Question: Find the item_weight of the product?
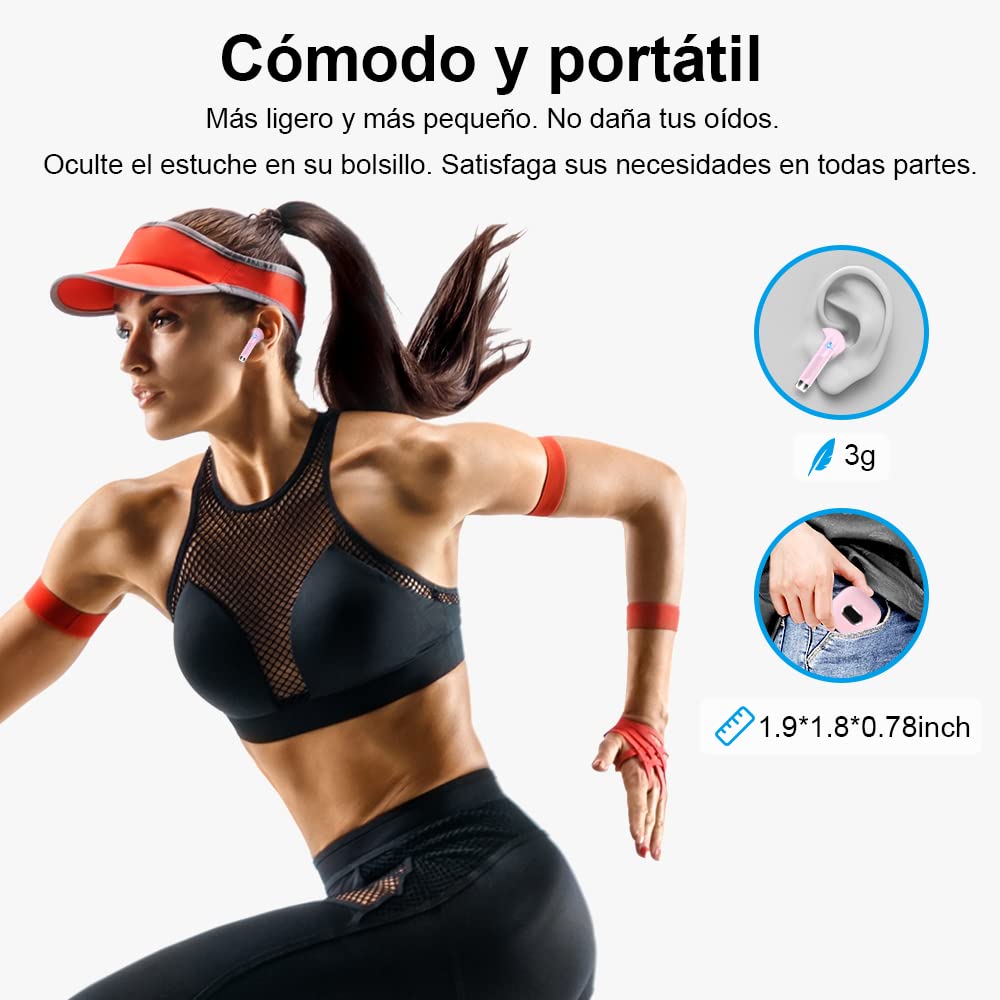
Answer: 3.0 gram